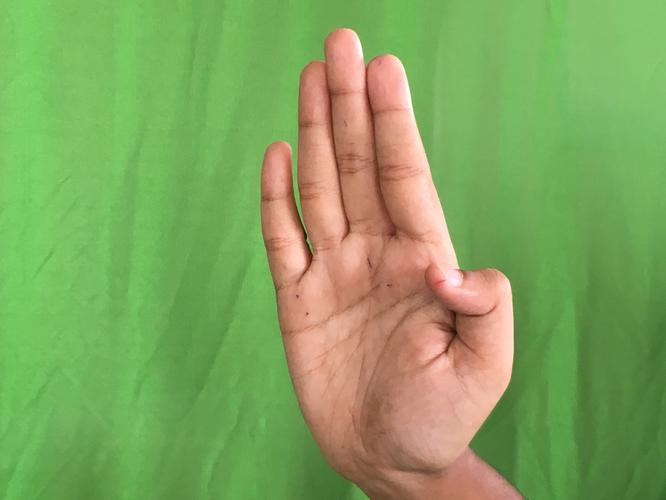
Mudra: Pathaka
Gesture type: single_hand